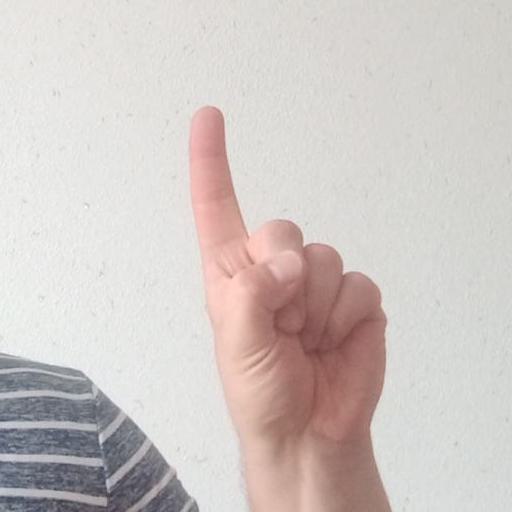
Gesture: one